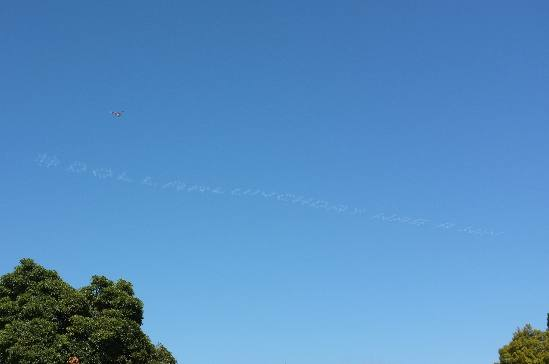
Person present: No